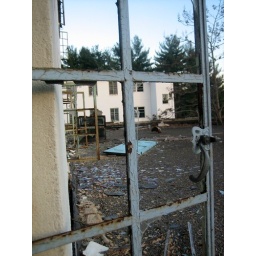
looking out onto the roof from a window in the auditorium